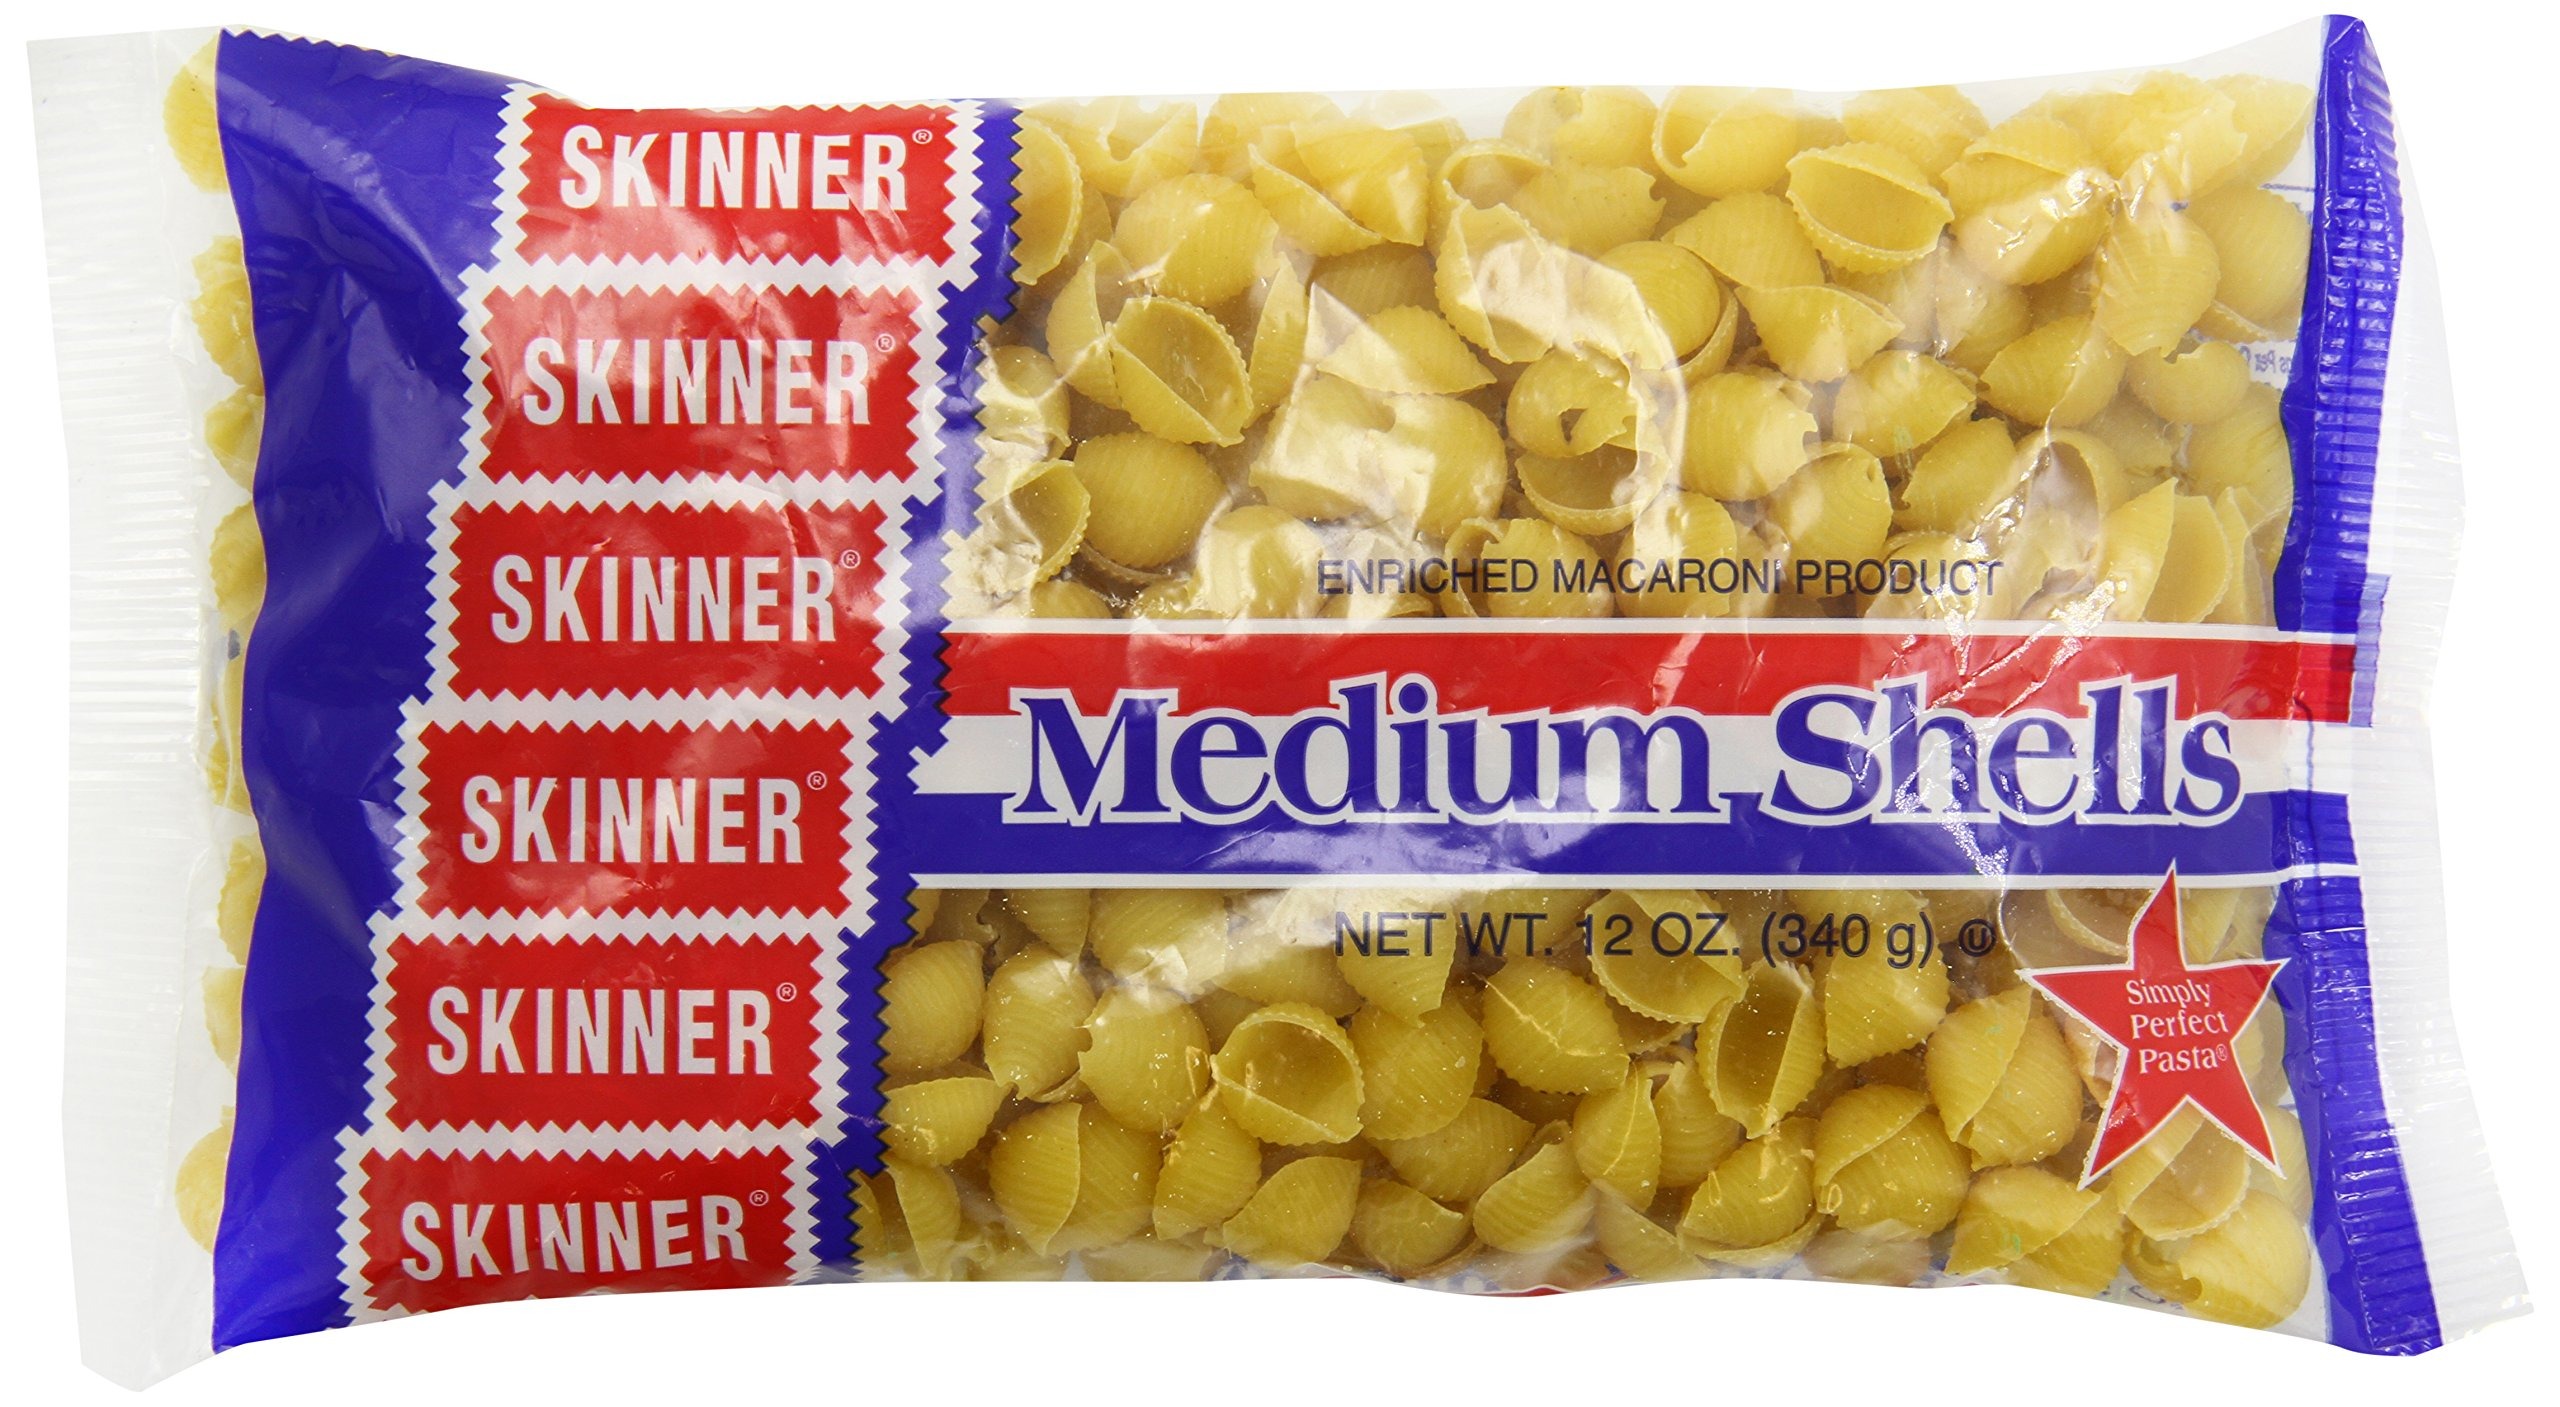
Item Name: Skinner Medium Shells, 12 Ounce
Bullet Point 1: Skinner Medium Shells
Bullet Point 2: Skinner Medium Shells
Value: 12.0
Unit: ounce

Price: 2.96